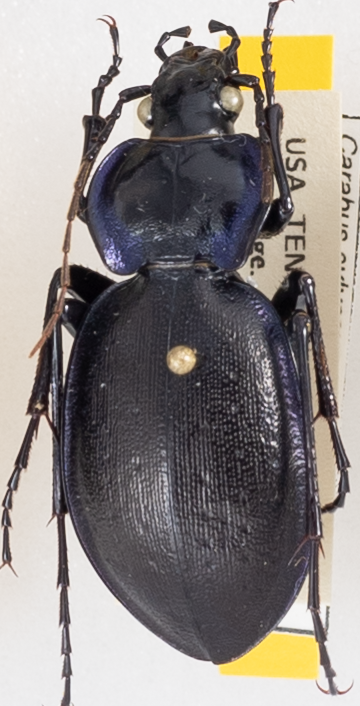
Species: Carabus sylvosus
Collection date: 2019-06-12
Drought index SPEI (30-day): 0.42
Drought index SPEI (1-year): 2.09
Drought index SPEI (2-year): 2.09